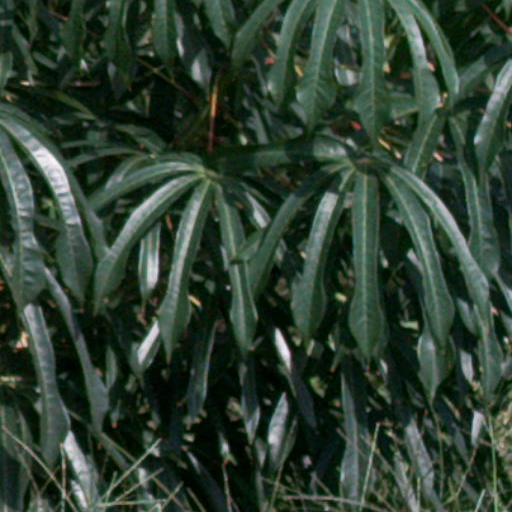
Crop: cassava